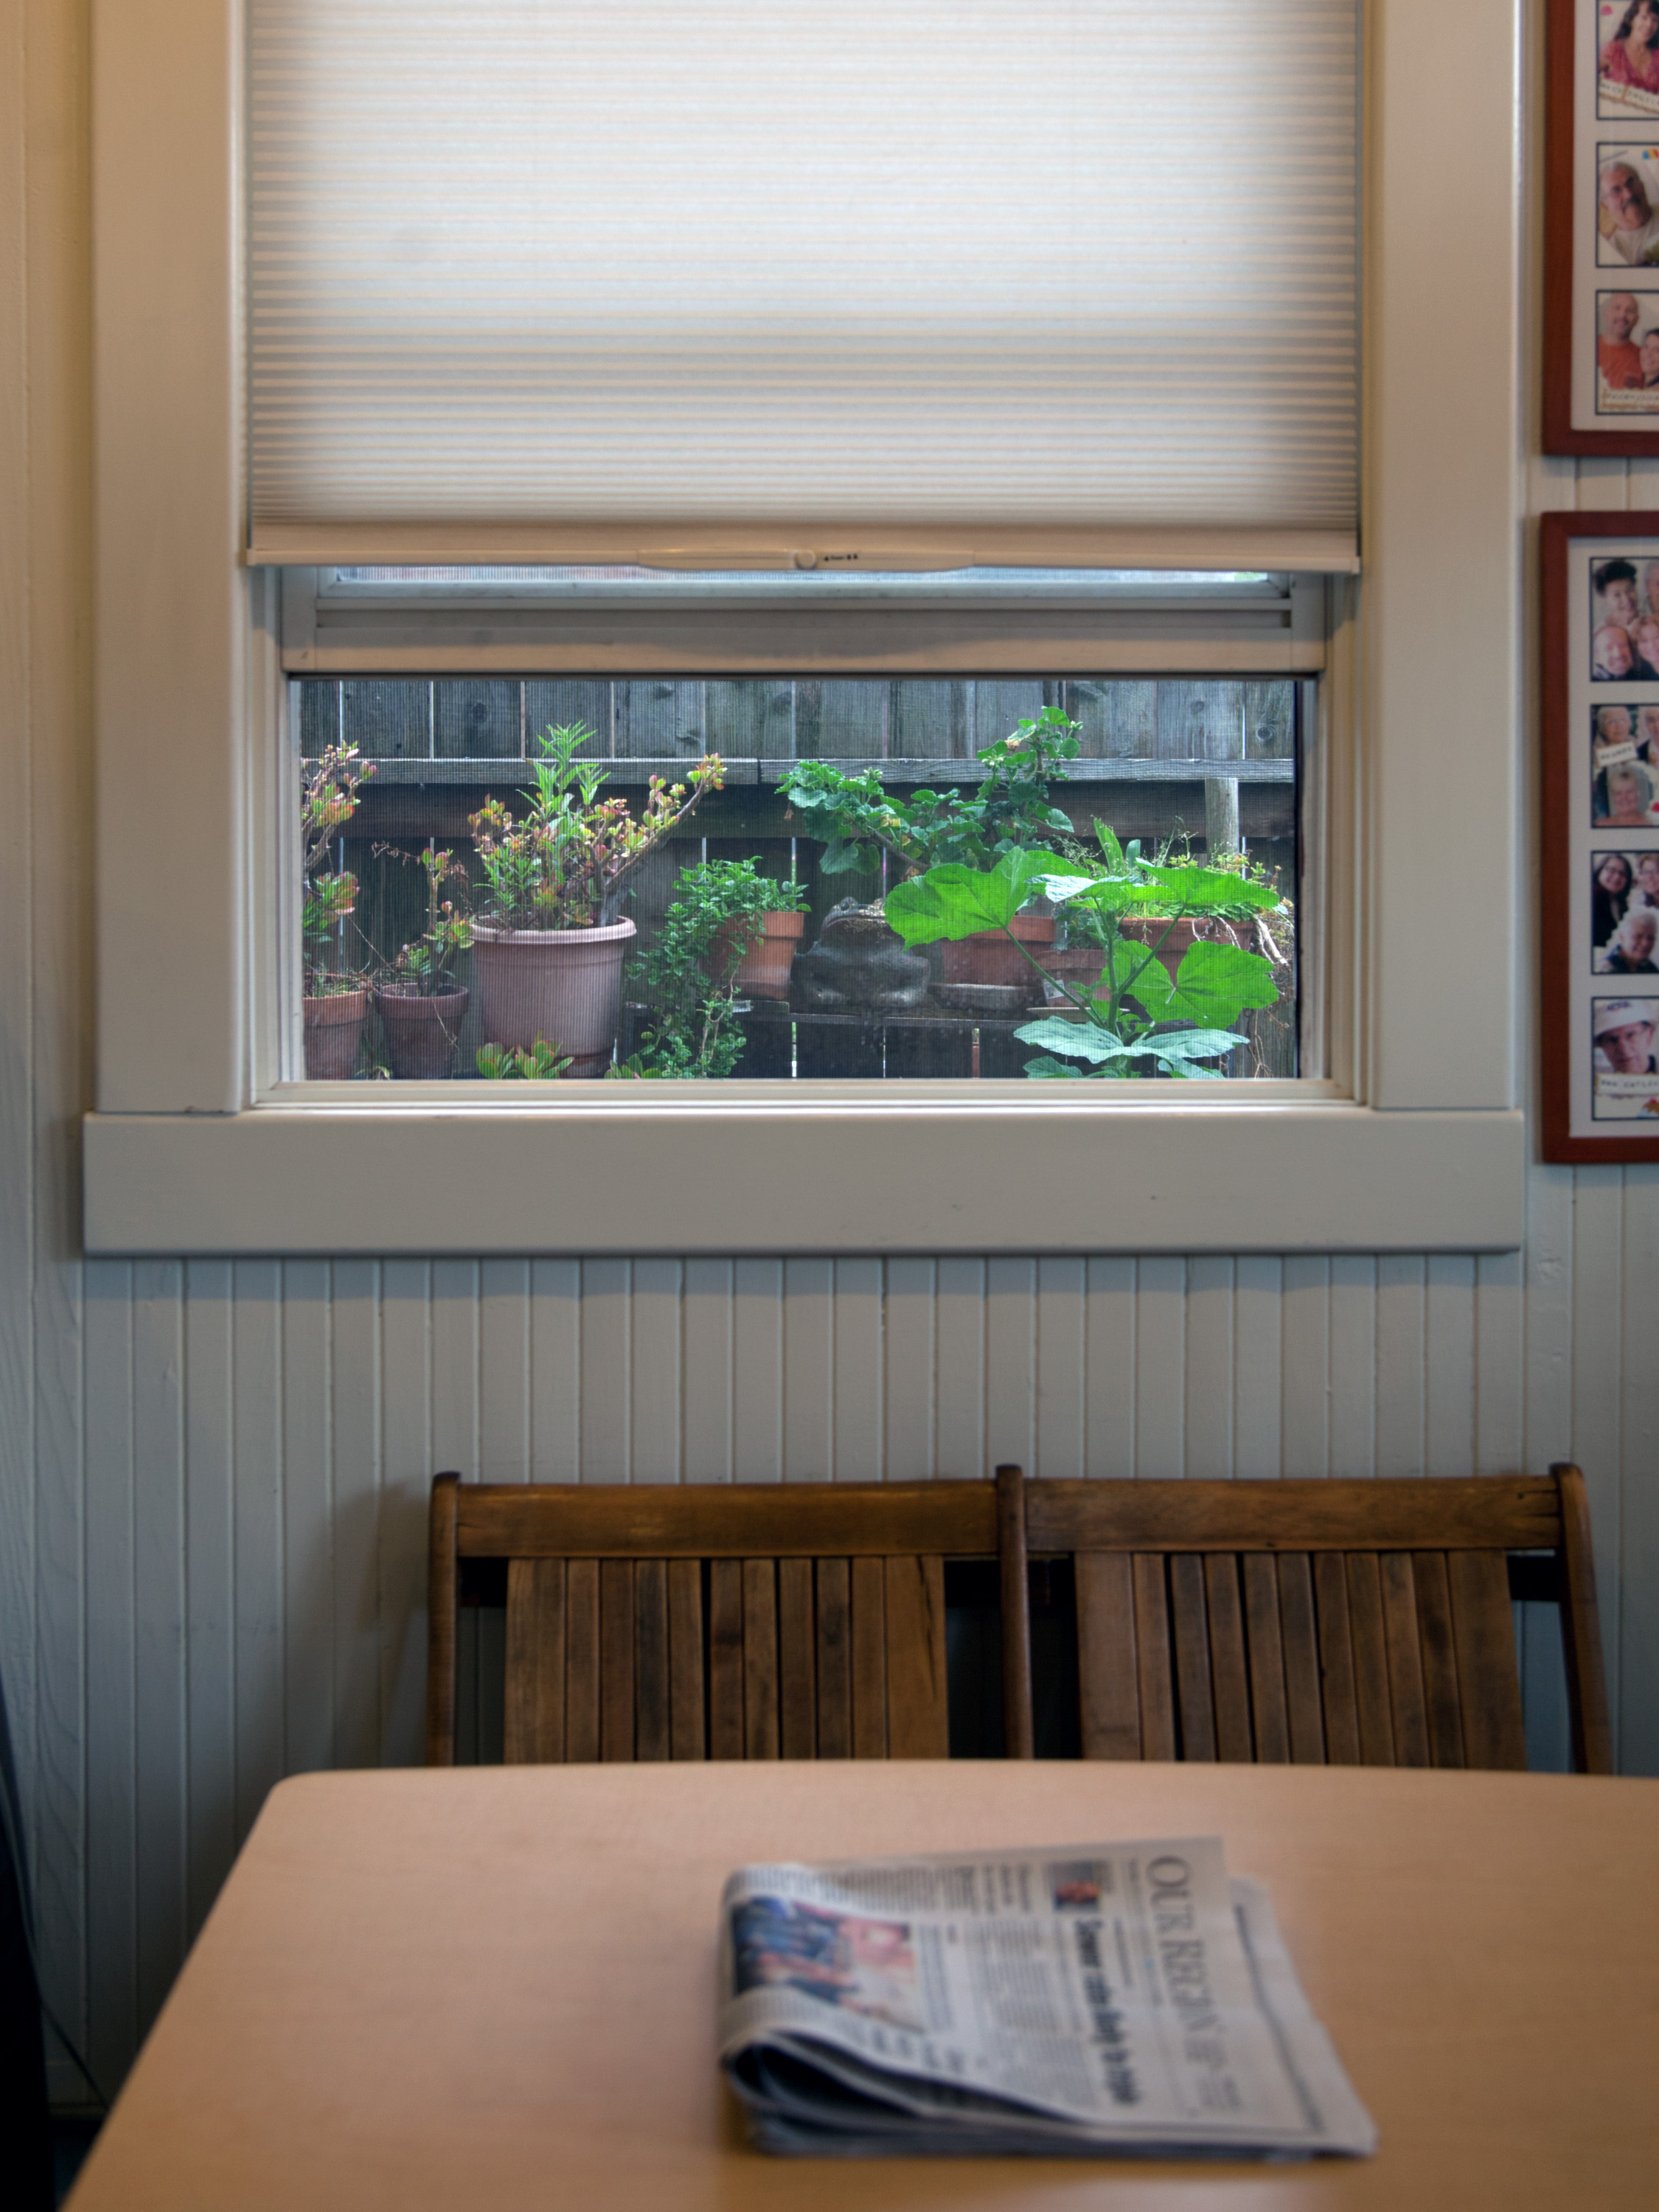
table, cafe, house, window, restaurant, shade, home, newspaper, property, living room, room, interior design, art, delta, design, sacramentobee, isleton, window covering